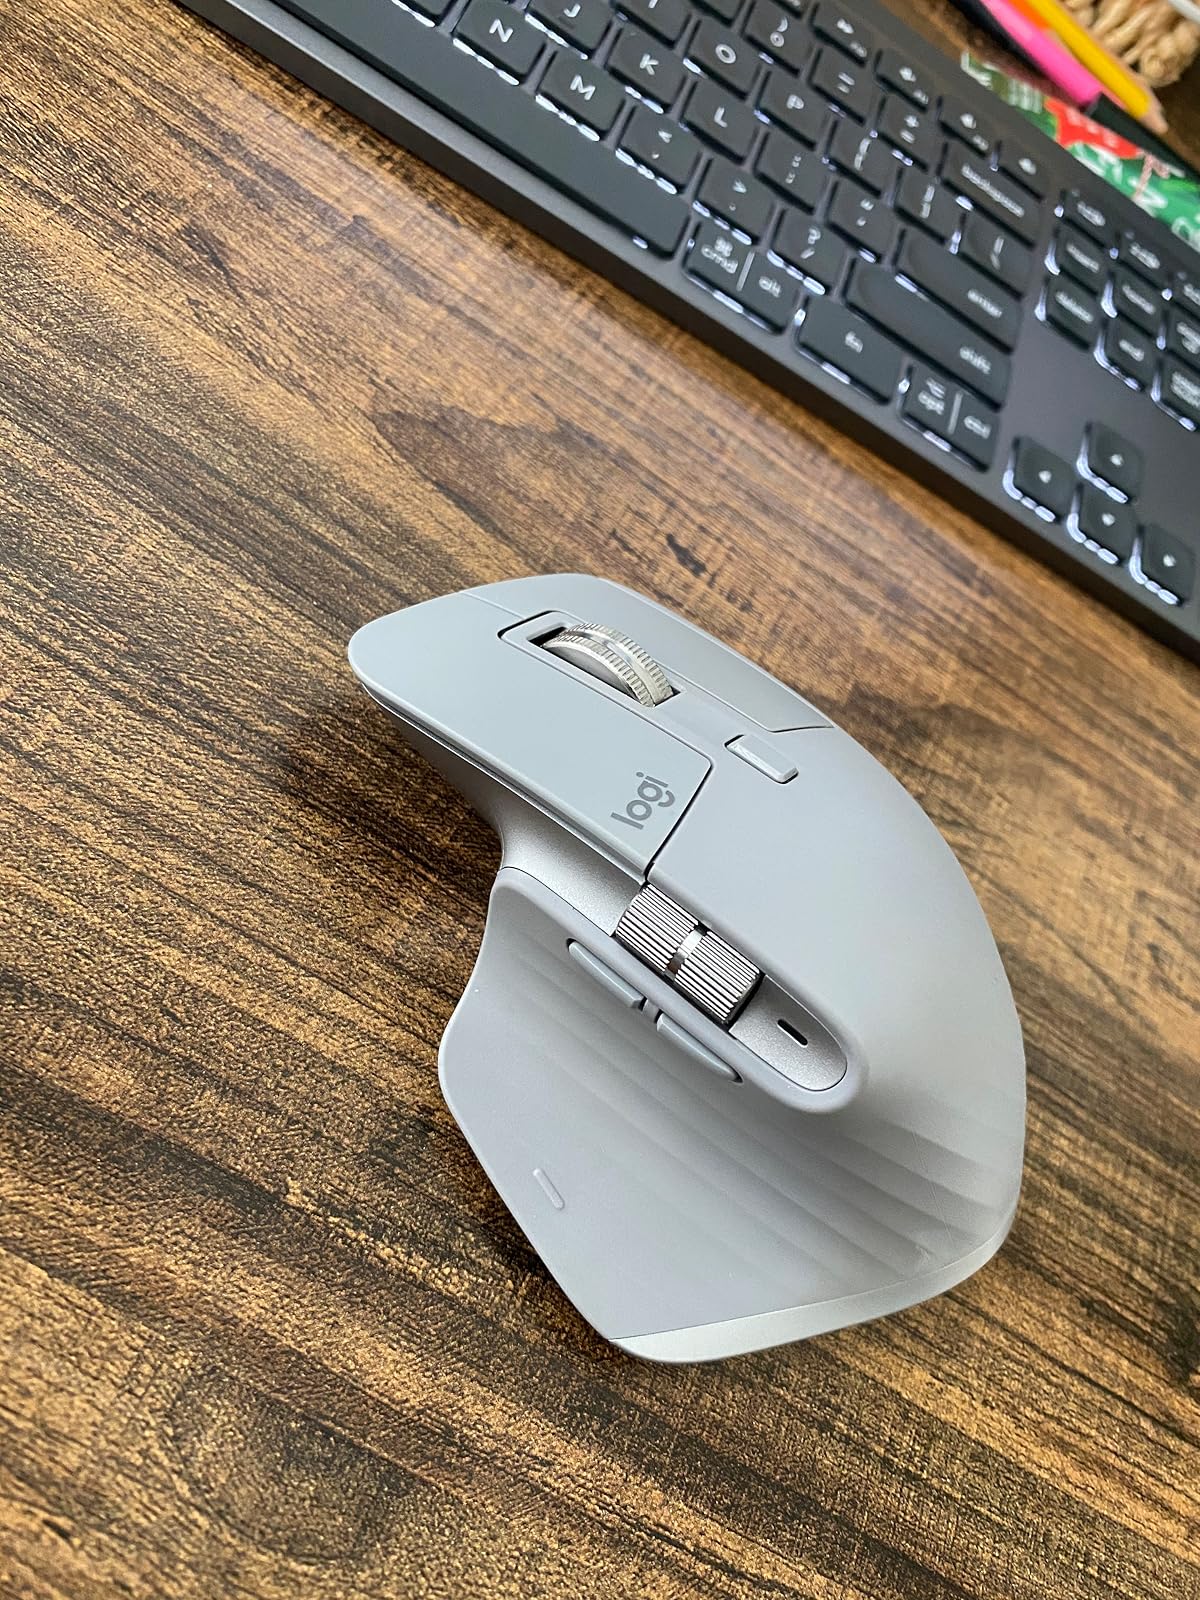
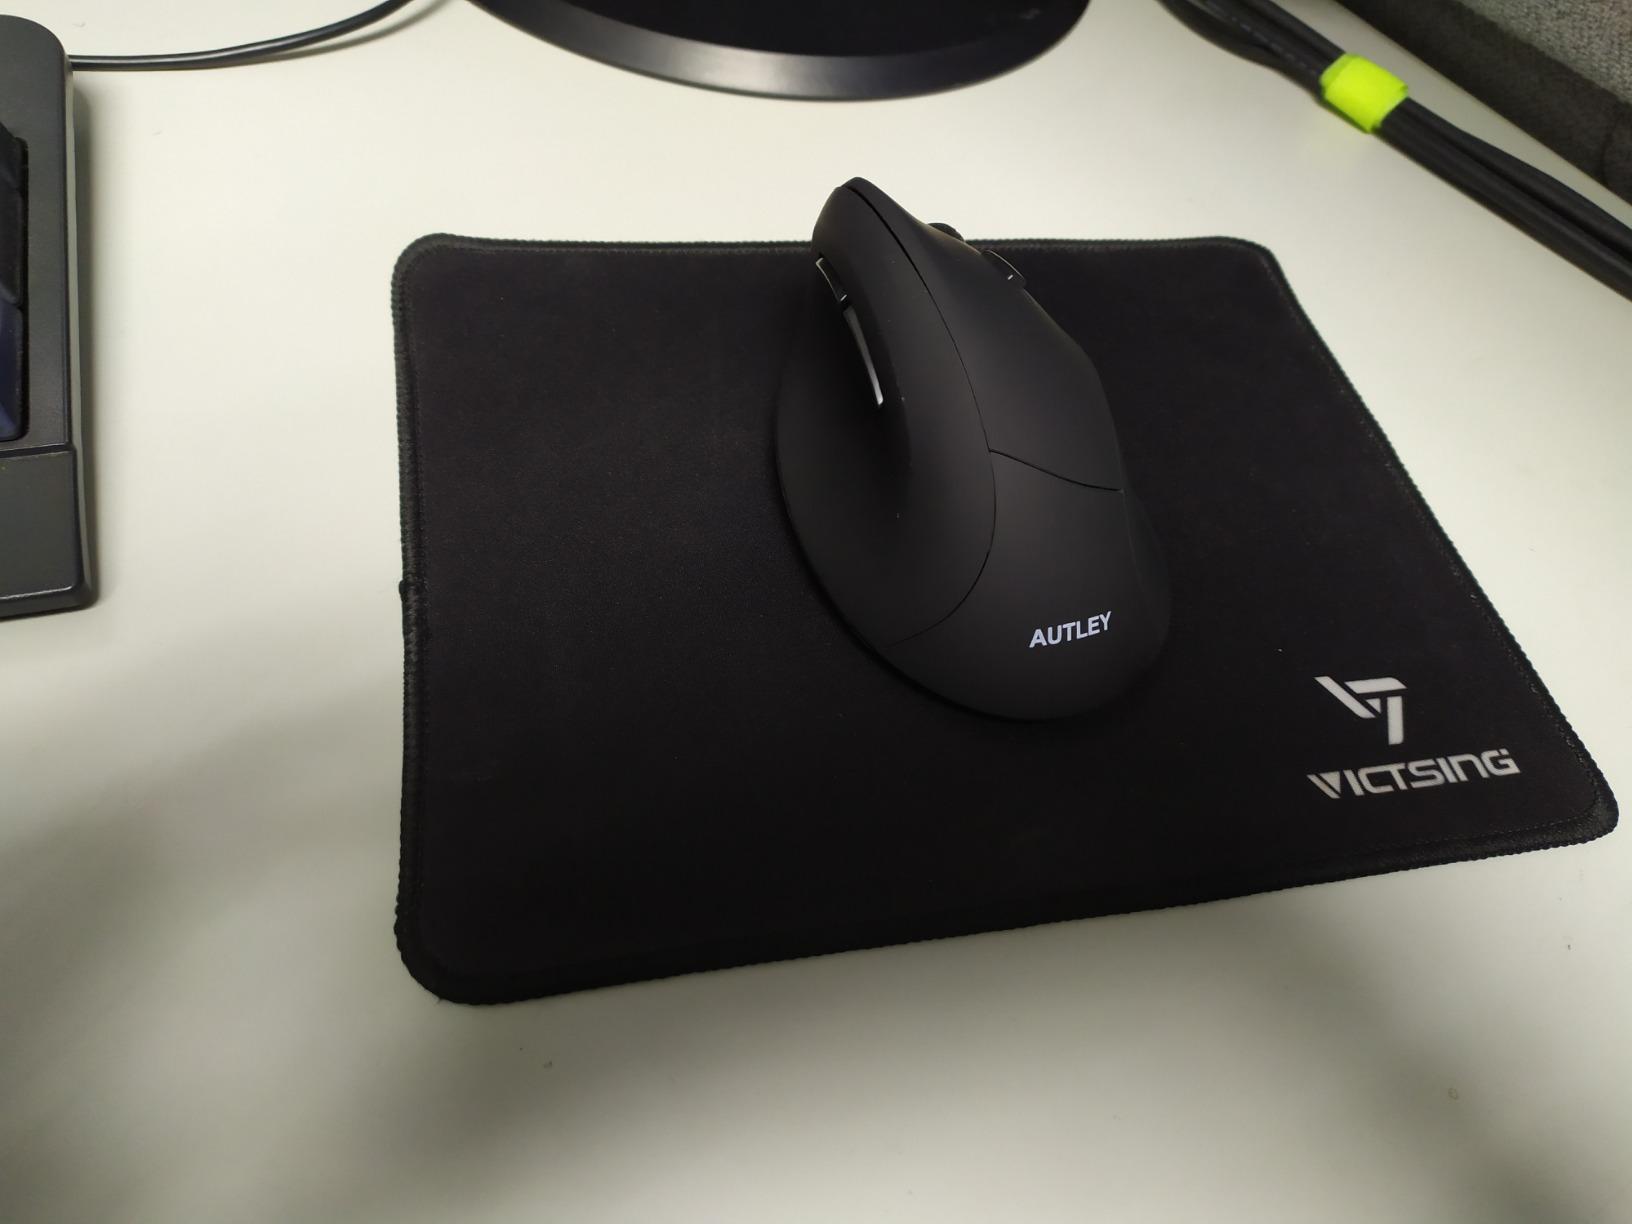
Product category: mouse
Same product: no